North Kolkata

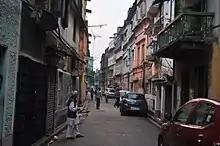
A lane in North Kolkata

North Kolkata encompasses the northern part of Kolkata, including the city's oldest neighborhoods.